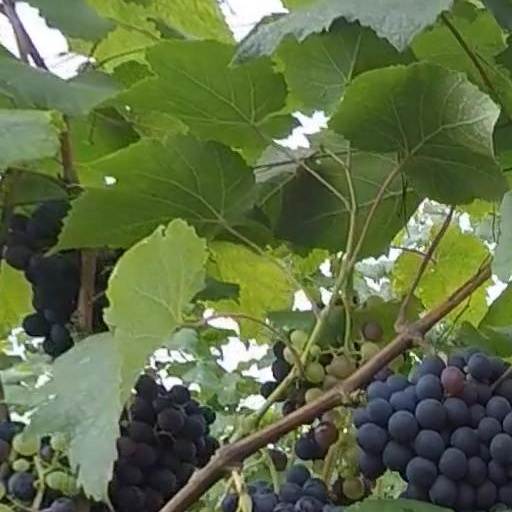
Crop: grape